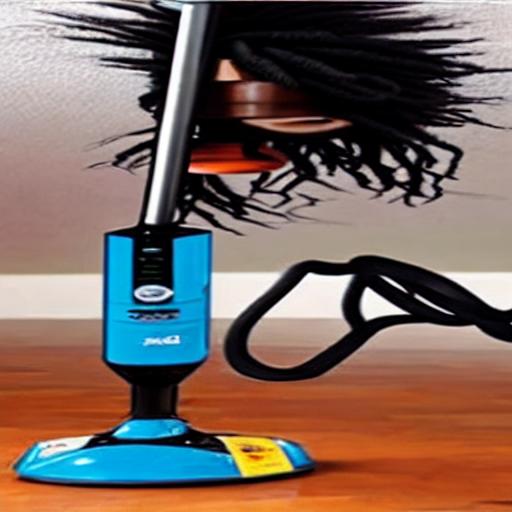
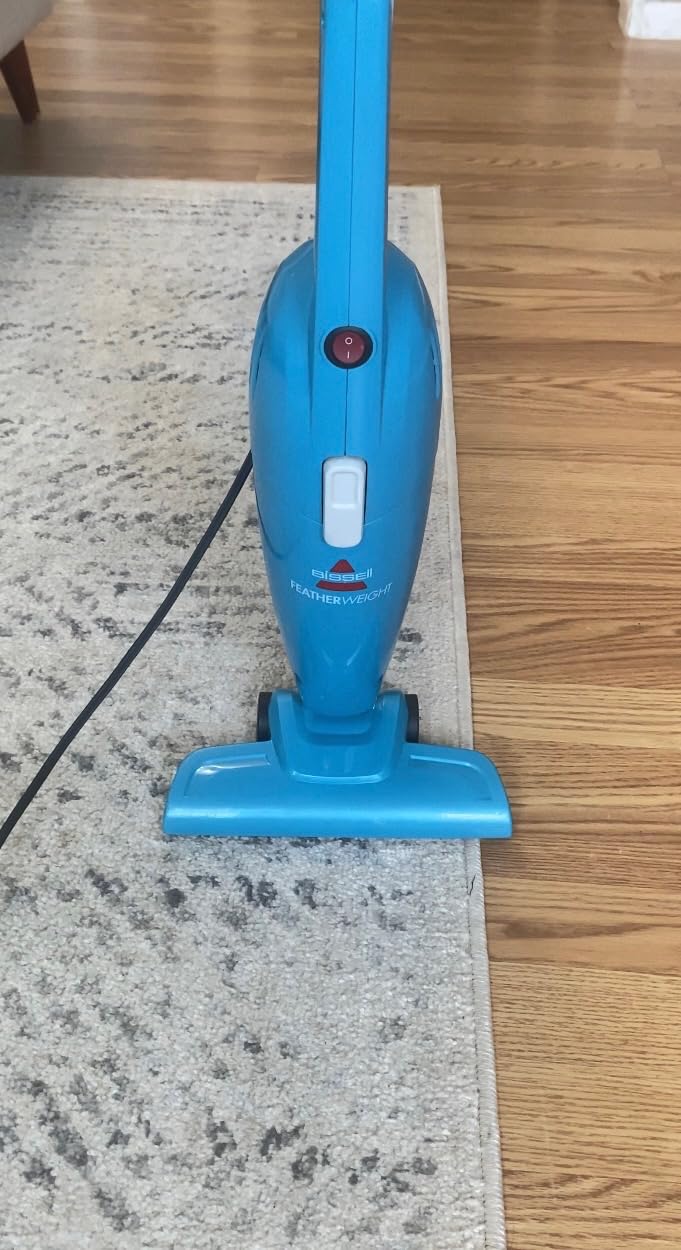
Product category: items_vacuum
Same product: no